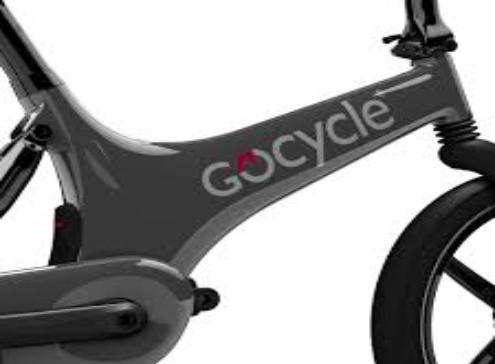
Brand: gocycle
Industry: Transportation